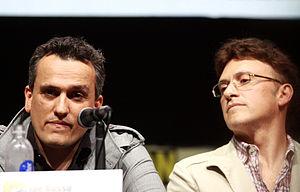
Anthony et Joe Russo sont deux frères réalisateurs et scénaristes américains. Ils ont travaillé sur plusieurs séries télévisées.
La liste des plus gros succès du box-office mondial répertorie les films ayant engrangé le plus de recettes au niveau mondial.